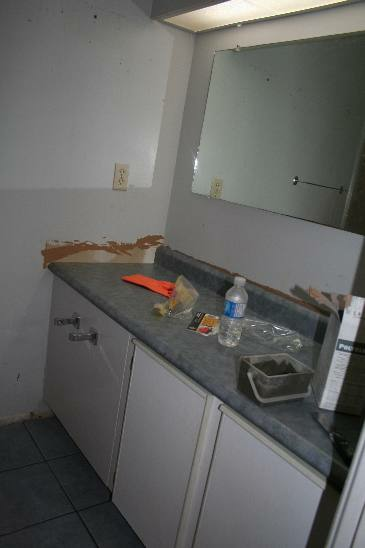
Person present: No